Jacques Grattarola

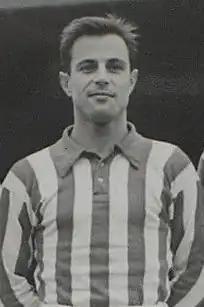
Grattarola in 1956

Jacques Grattarola (16 February 1930 – 6 January 2023) was a French footballer who played as a forward.